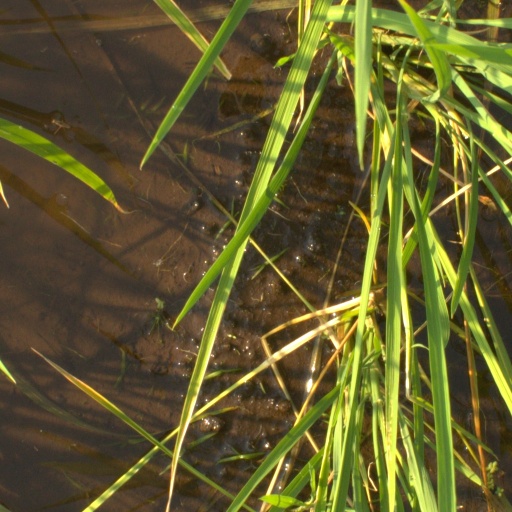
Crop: rice